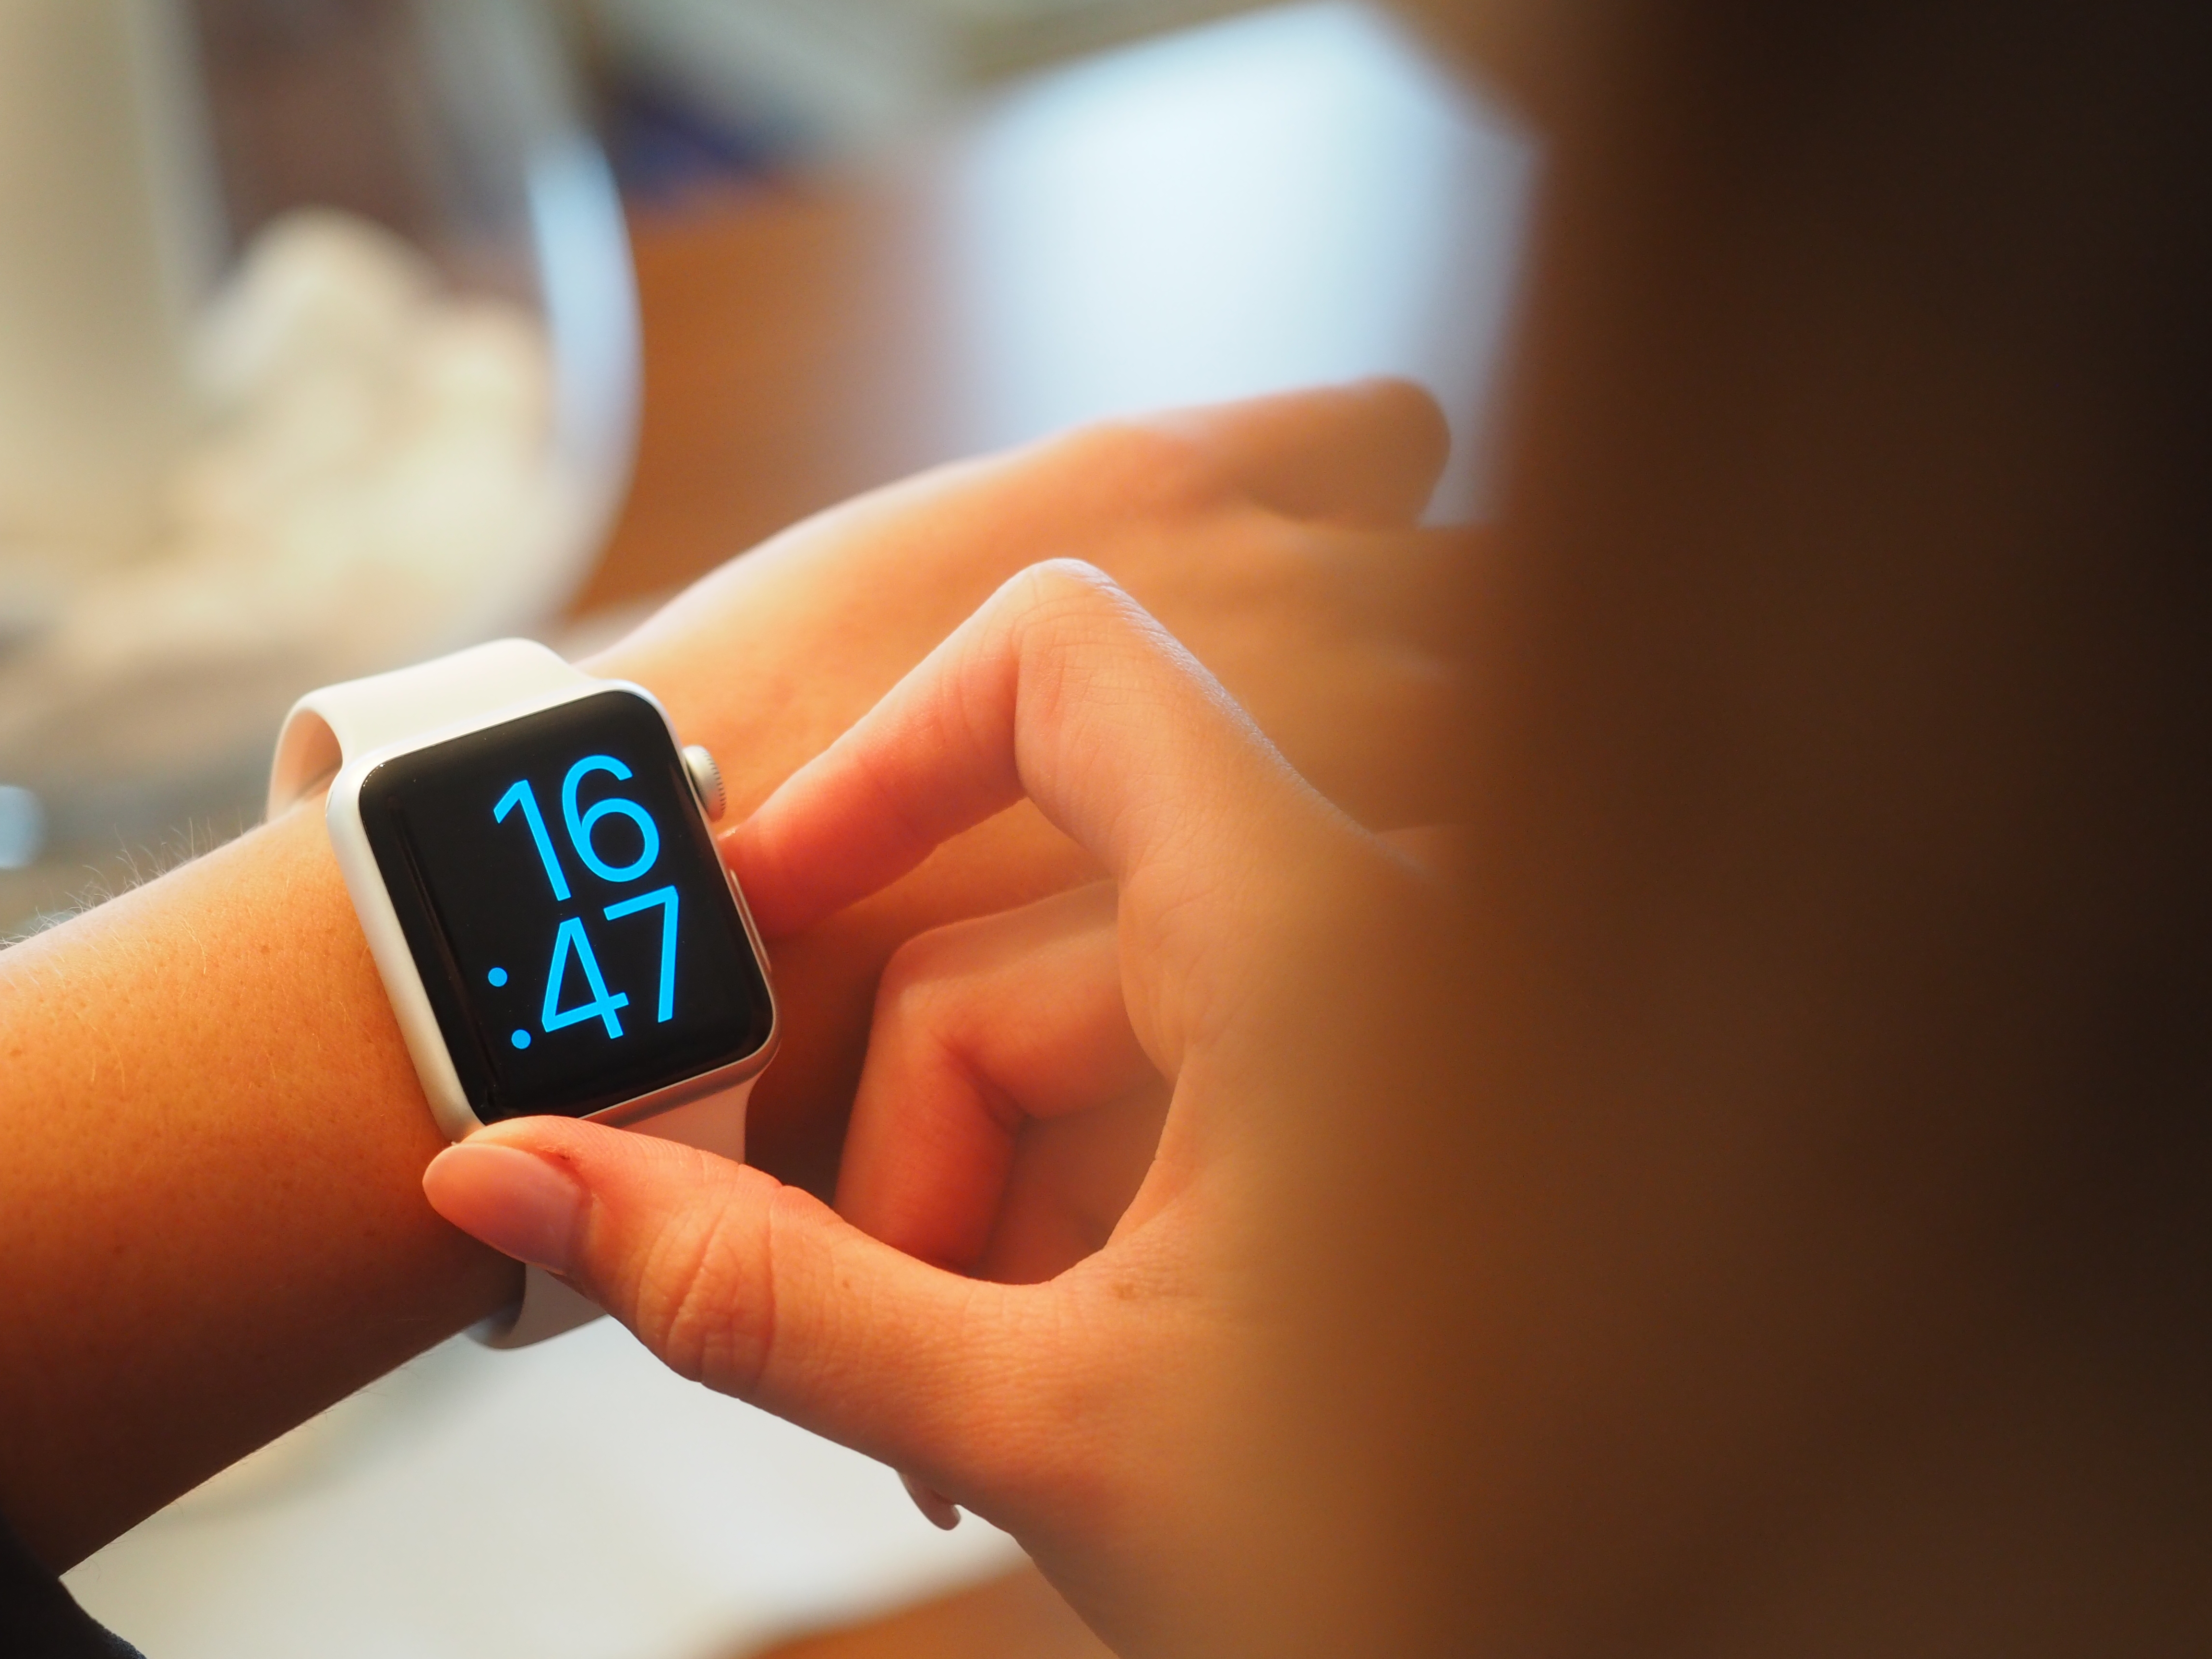
wrist, finger, hand, arm, technology, nail, gadget, electronic device, Watch phone, fashion accessory, thumb, watch